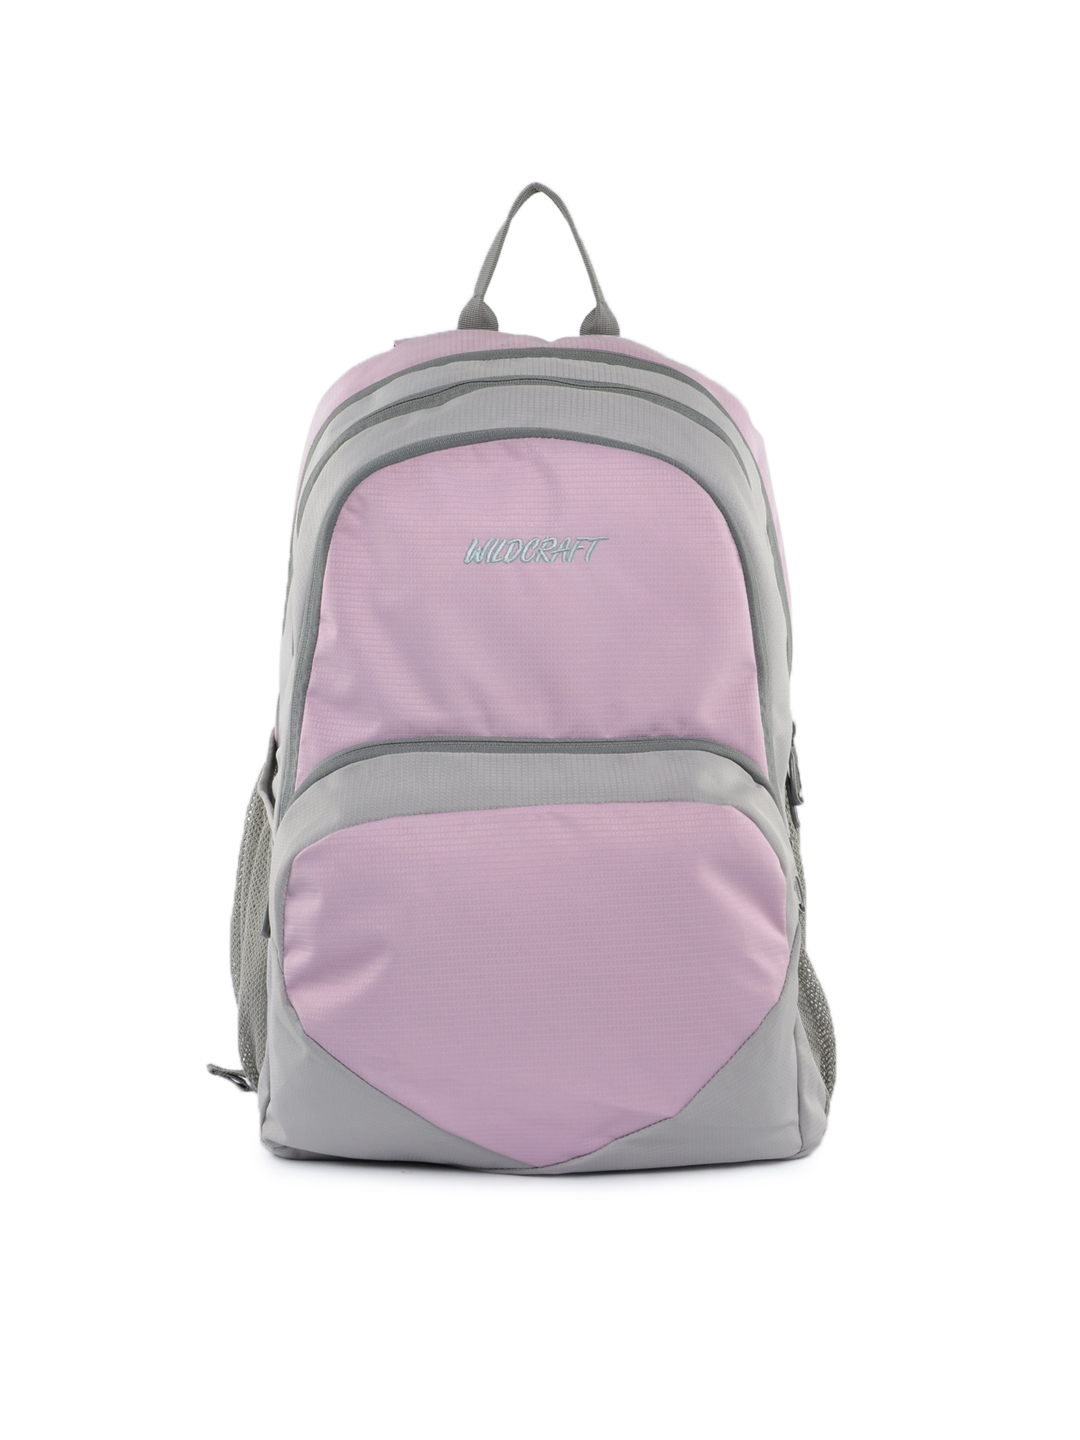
Wildcraft Unisex Pink & Grey Backpack
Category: Accessories / Bags / Backpacks
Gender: Unisex
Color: Pink
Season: Summer 2012
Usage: Casual